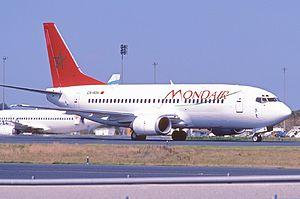
Mondair avec sa flotte de Boeing 737 en version unique de 145 places avait pour vocation de contribuer au développement touristique du Maroc.